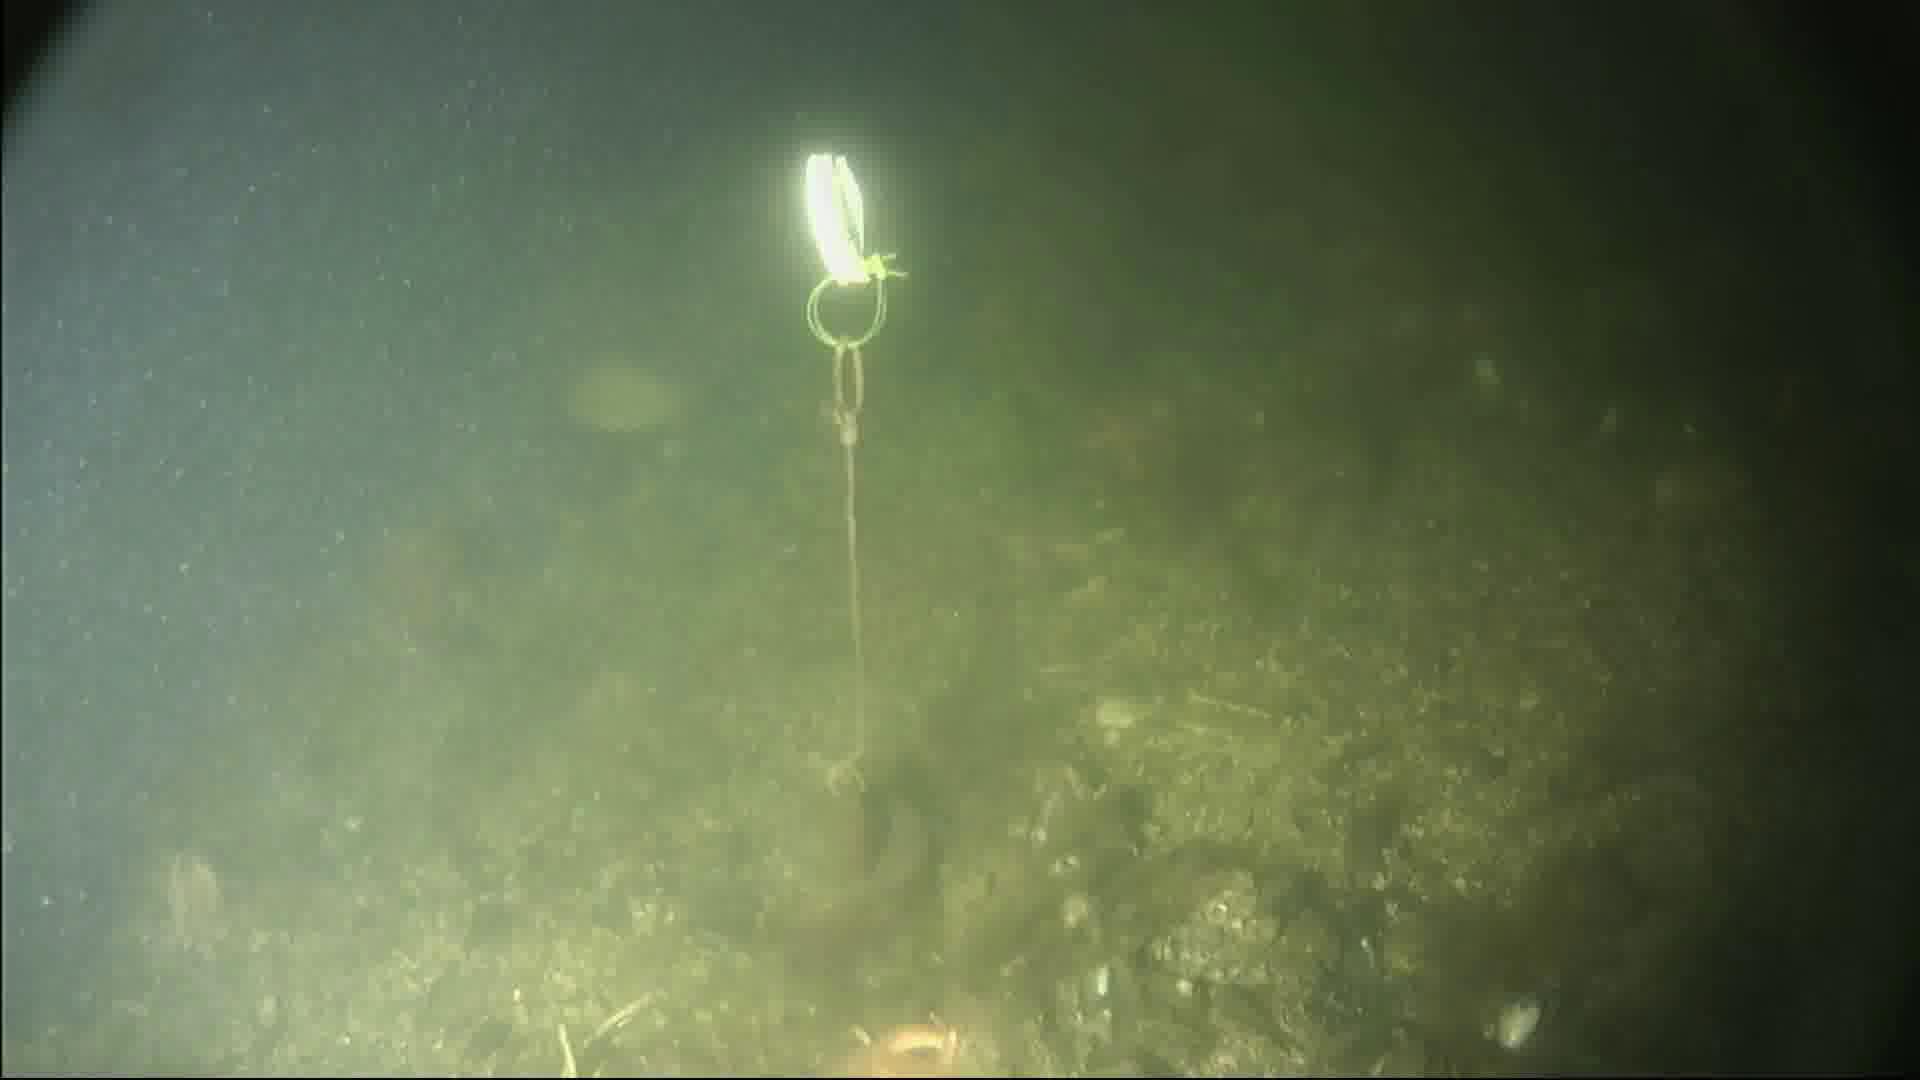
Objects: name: fish
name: starfish